Steam reforming

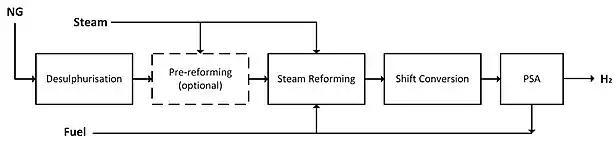
Depiction of the general process flow of a typical steam reforming plant. (PSA = Pressure swing adsorption, NG = Natural gas)

Steam reforming or steam methane reforming (SMR) is a method for producing syngas (hydrogen and carbon monoxide) by reaction of hydrocarbons with water. Commonly, natural gas is the feedstock. The main purpose of this technology is often hydrogen production, although syngas has multiple other uses such as production of ammonia or methanol. The reaction is represented by this equilibrium: